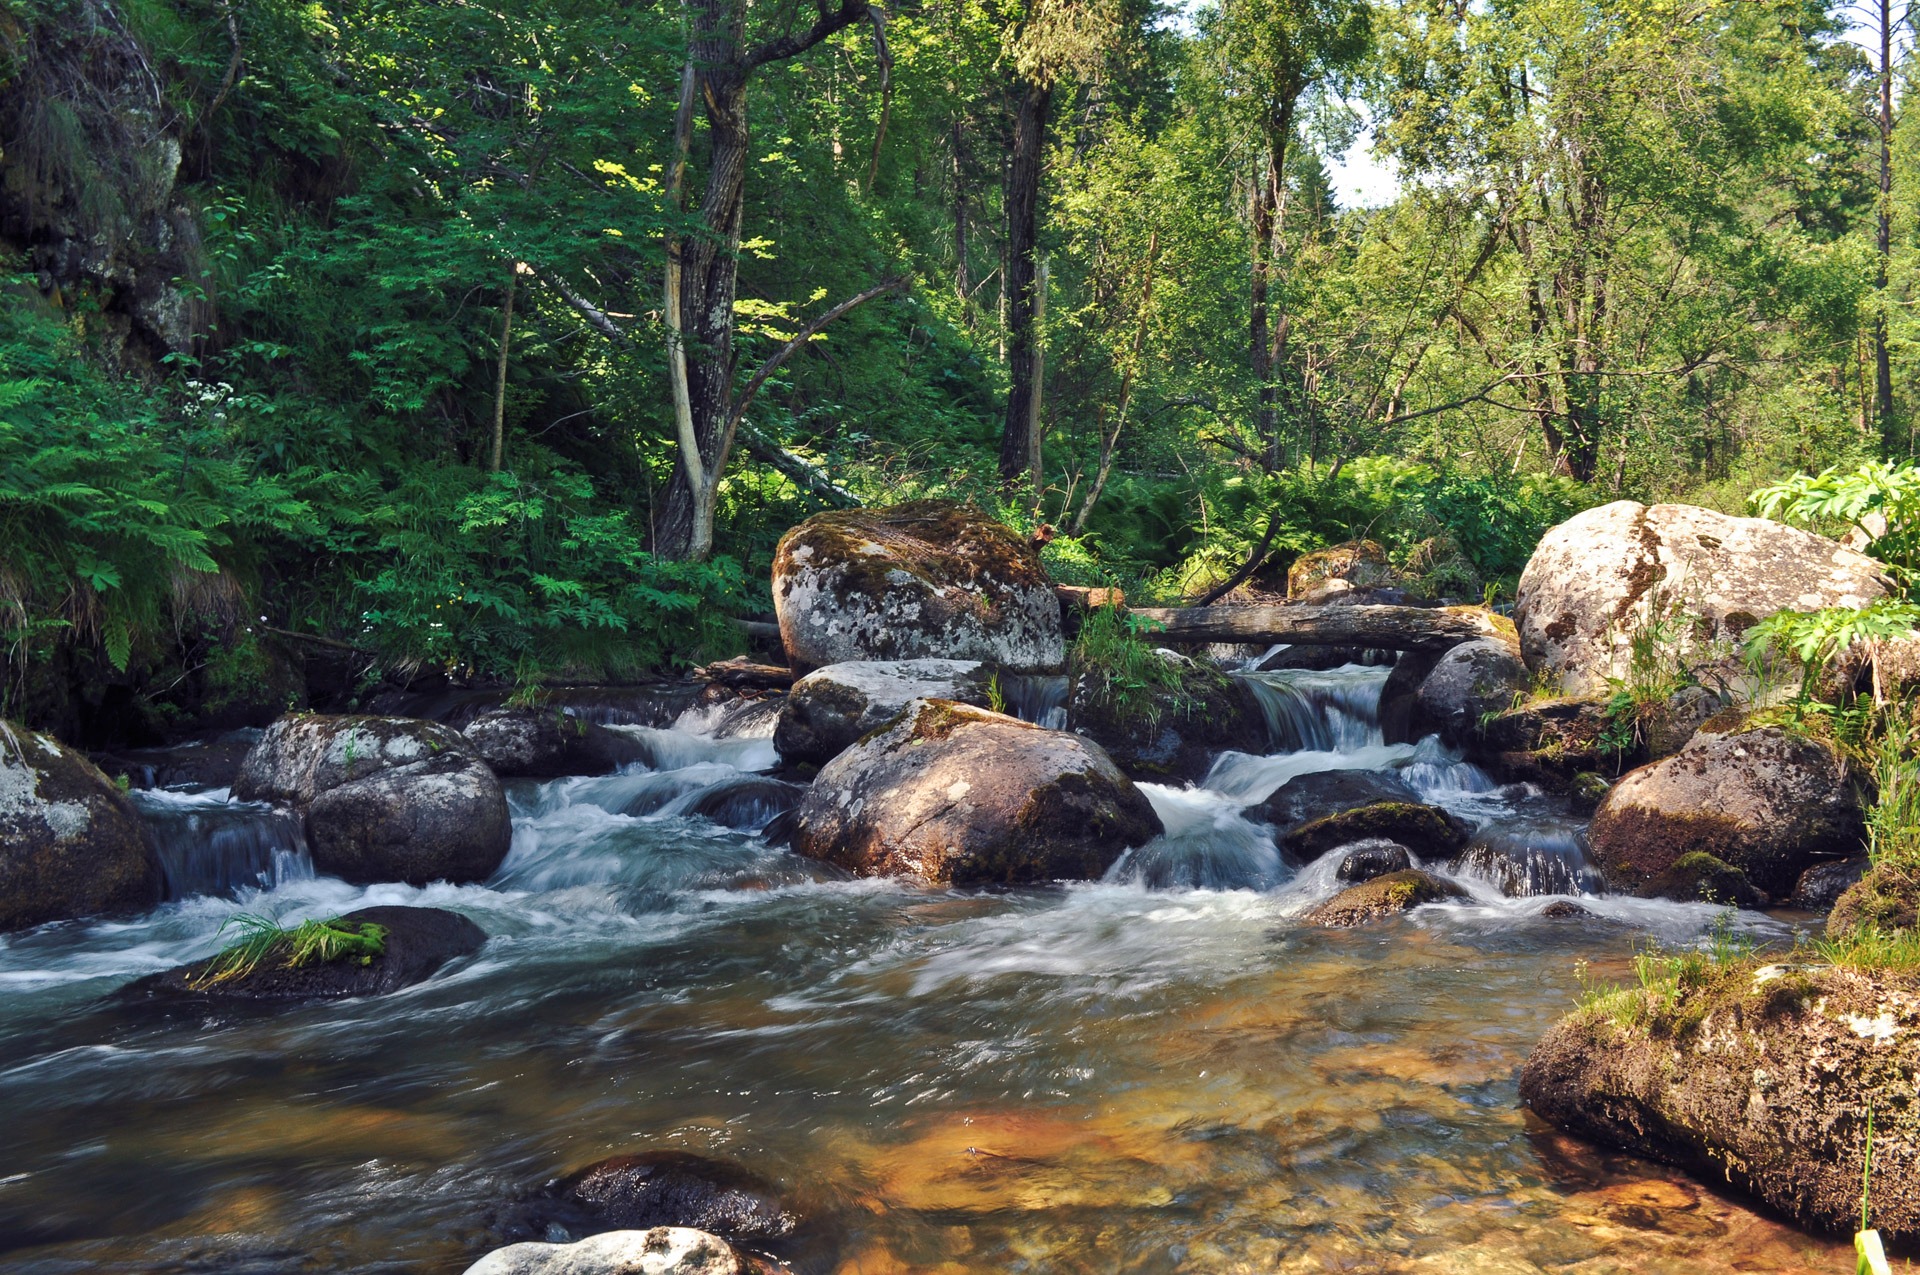
landscape, water, nature, forest, rock, waterfall, creek, wilderness, river, valley, summer, stream, jungle, rapid, body of water, rainforest, over, woodland, habitat, water feature, watercourse, landform, natural environment, geographical feature